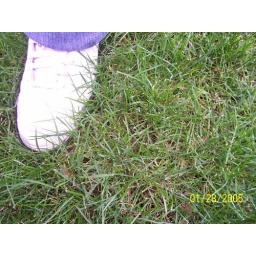
a $70 shoe in grass